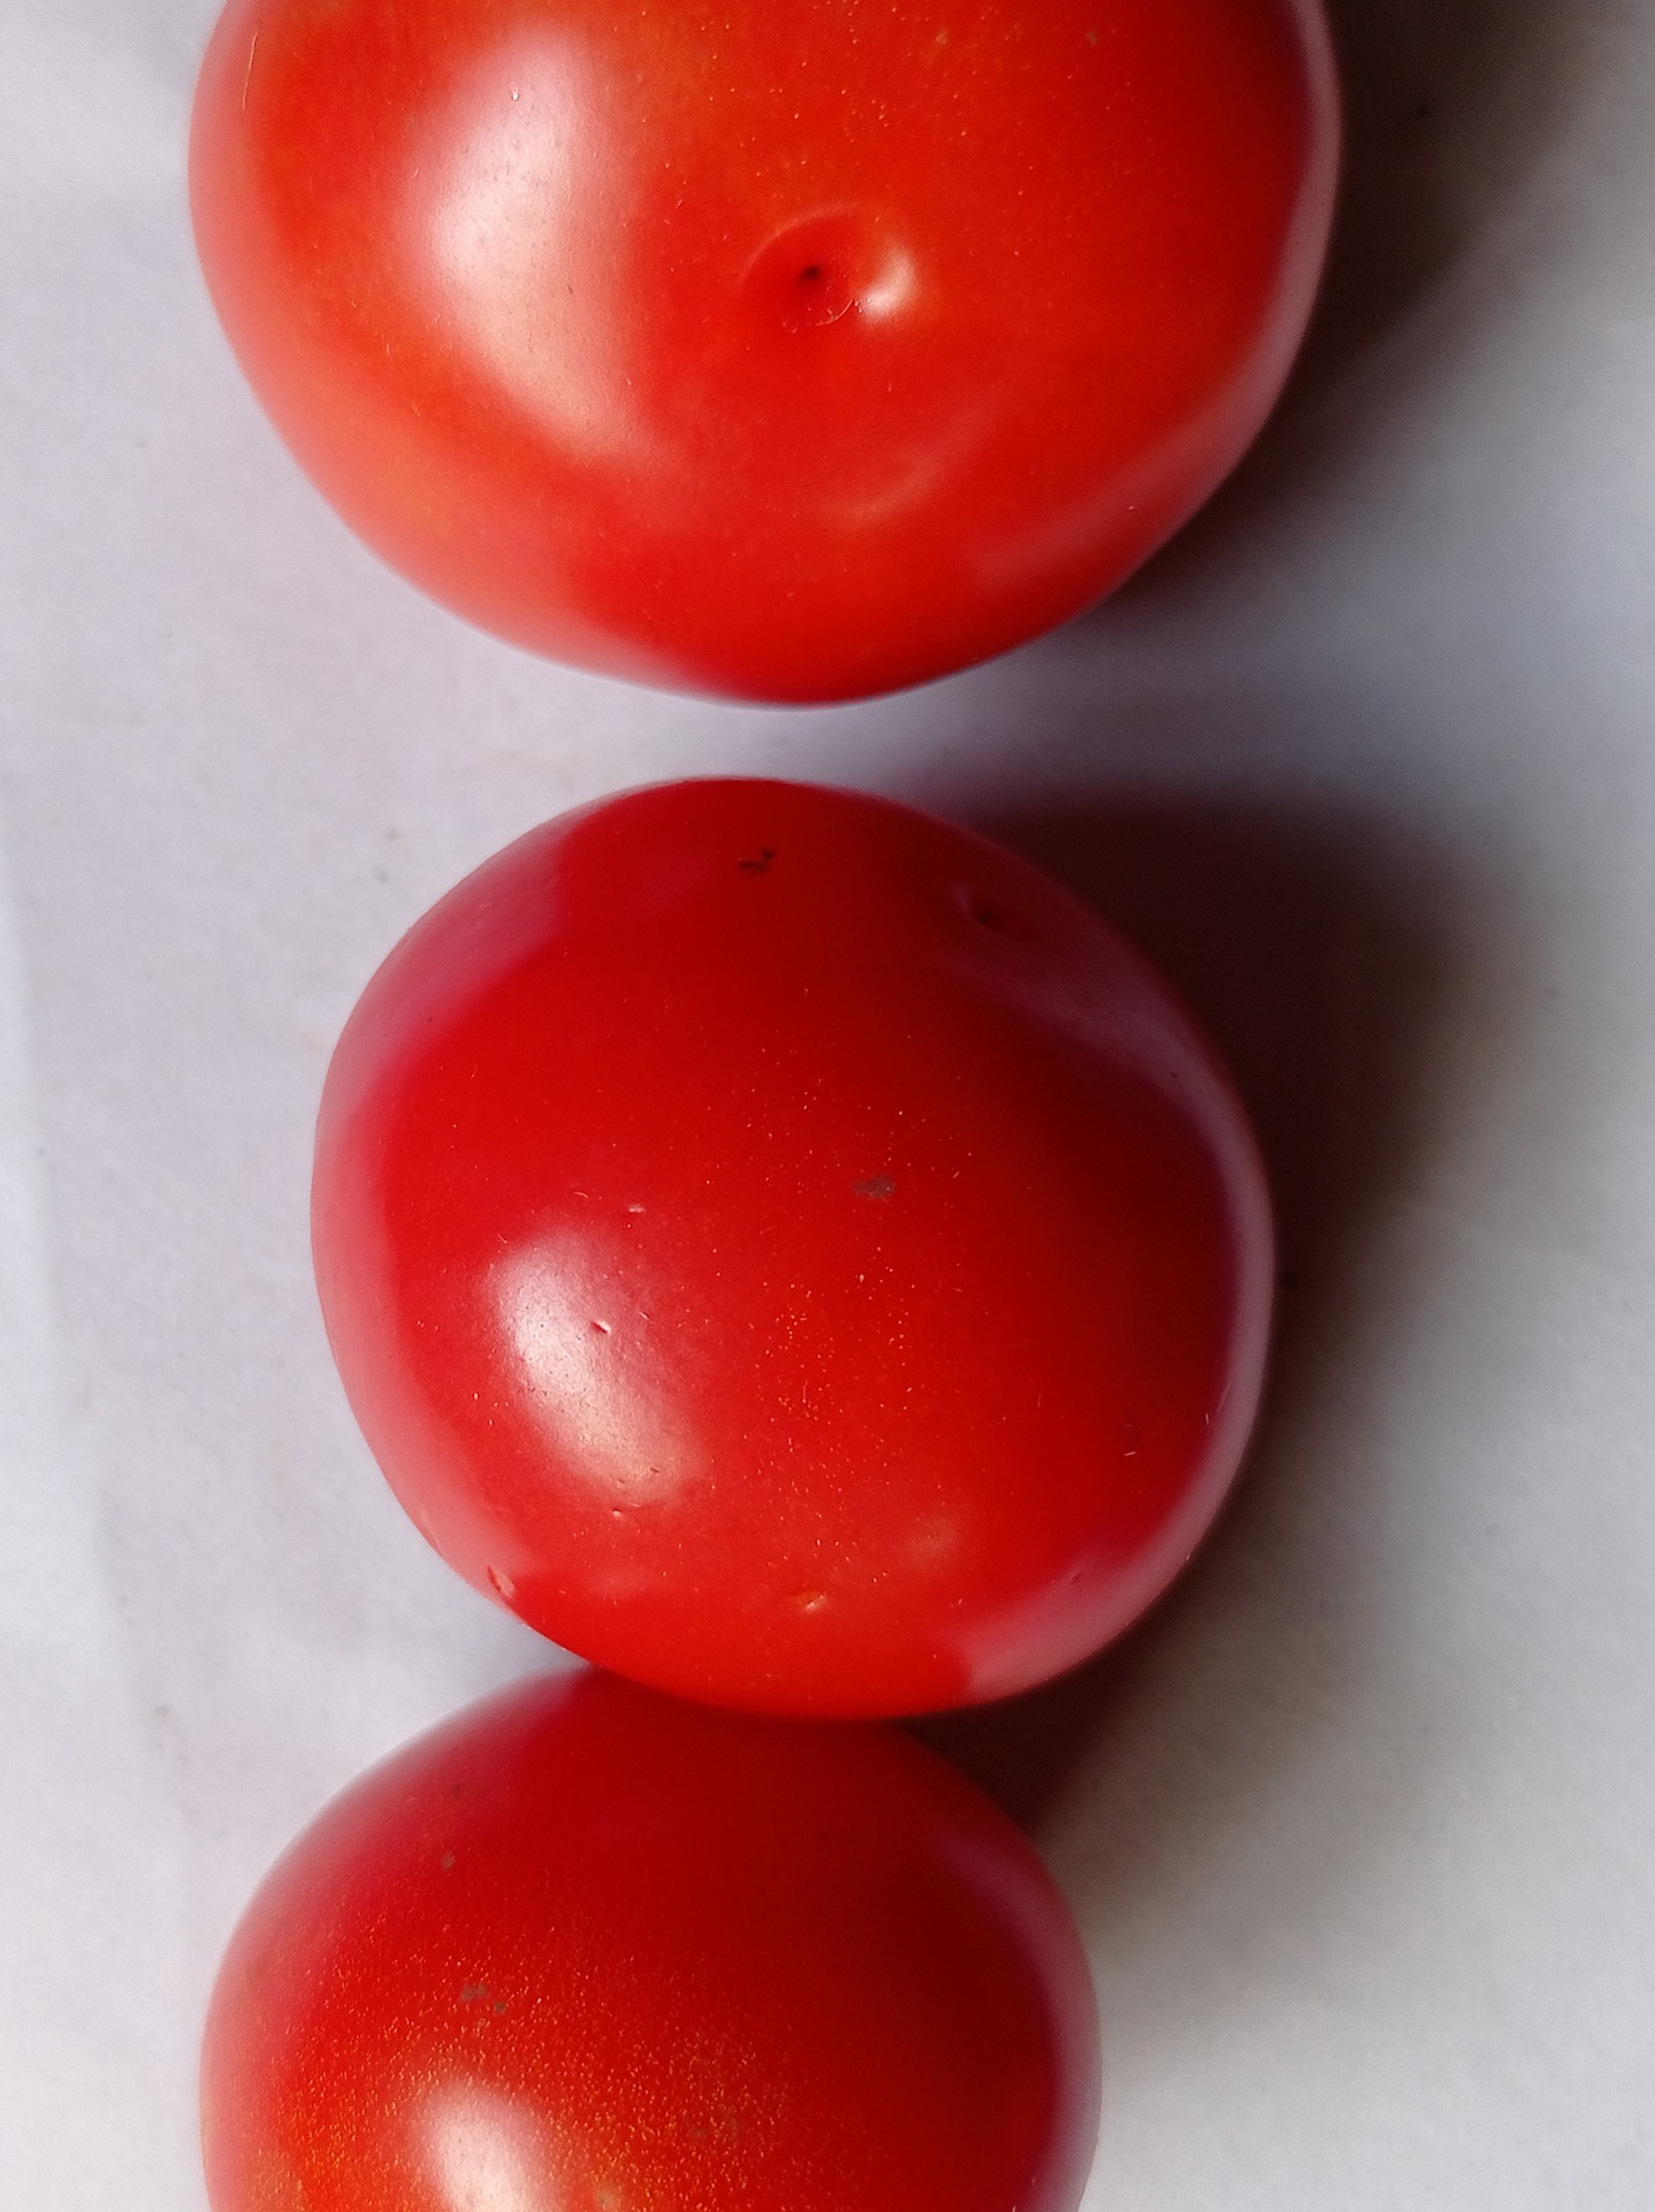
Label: Fresh